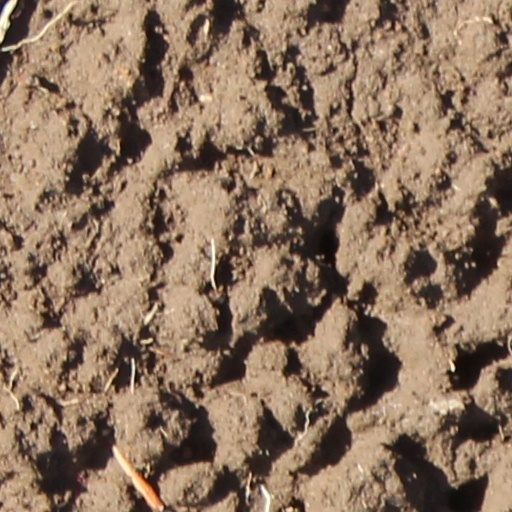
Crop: wheat